Victoria Wyndham

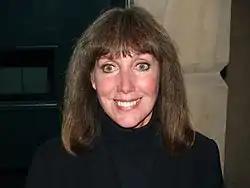
Victoria Wyndham

Victoria Camargo (born May 22, 1945), known professionally as Victoria Wyndham, is an American actress best known for her role as Rachel Cory on the soap opera "Another World".